Quemchi

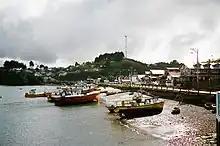
Port of Quemchi

According to the 2002 census of the National Statistics Institute, Quemchi spans an area of and has 8,689 inhabitants (4,525 men and 4,164 women). Of these, 1,665 (19.2%) lived in urban areas and 7,024 (80.8%) in rural areas. The population grew by 6.1% (501 persons) between the 1992 and 2002 censuses.